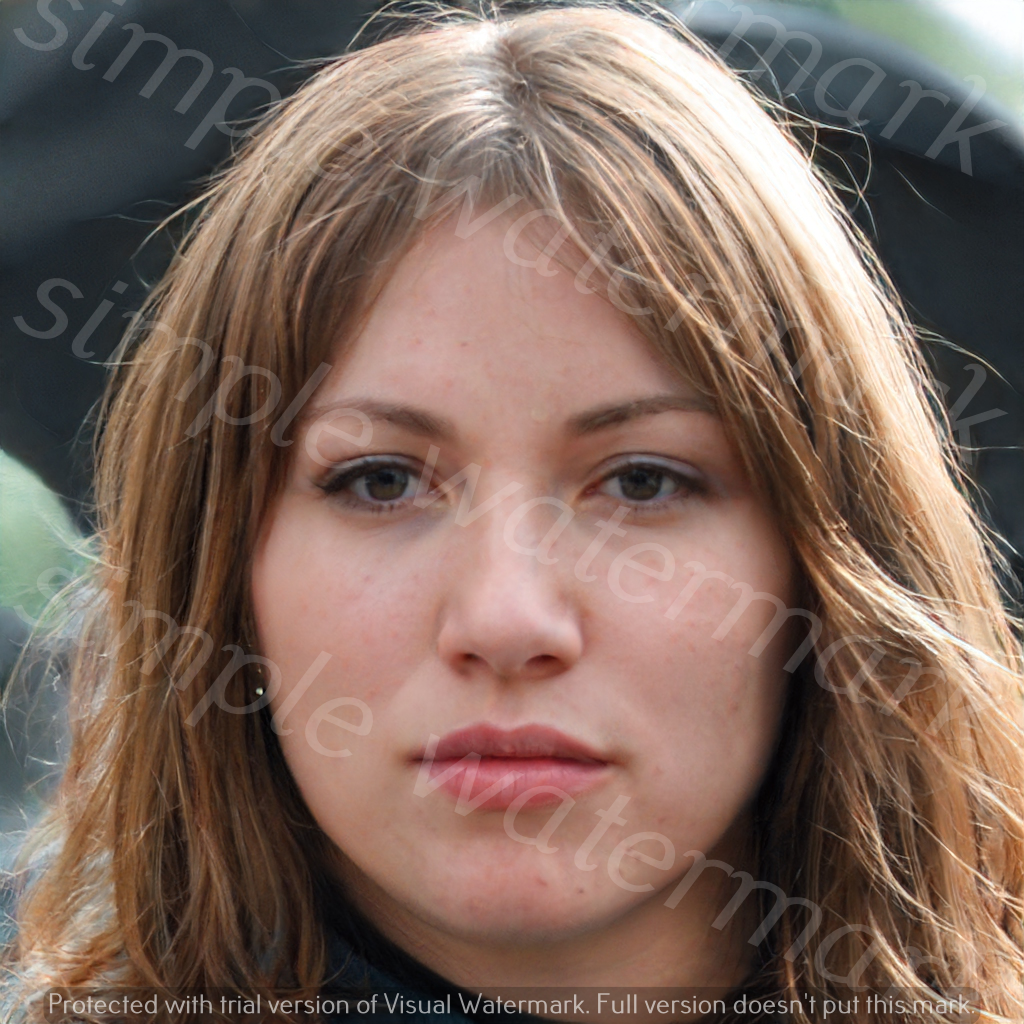
Label: Watermark